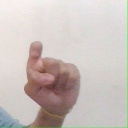
अक्षर: इ